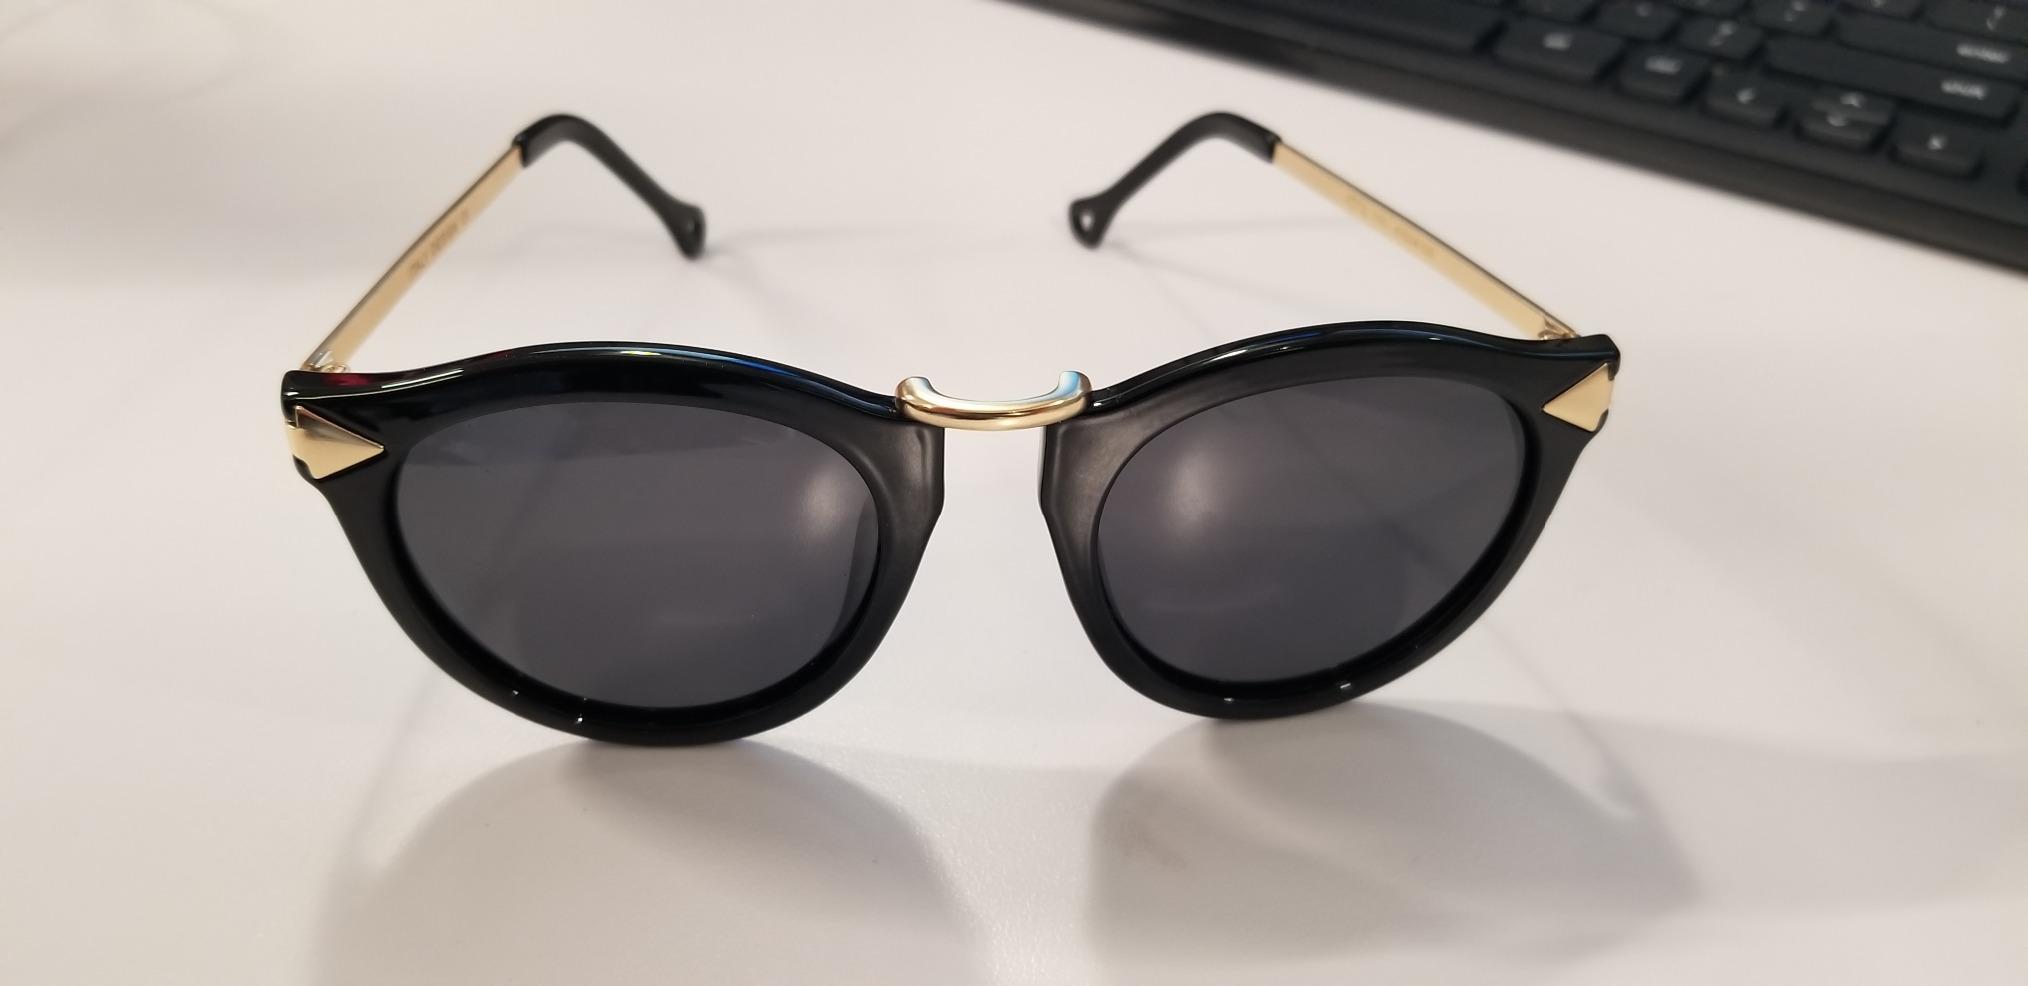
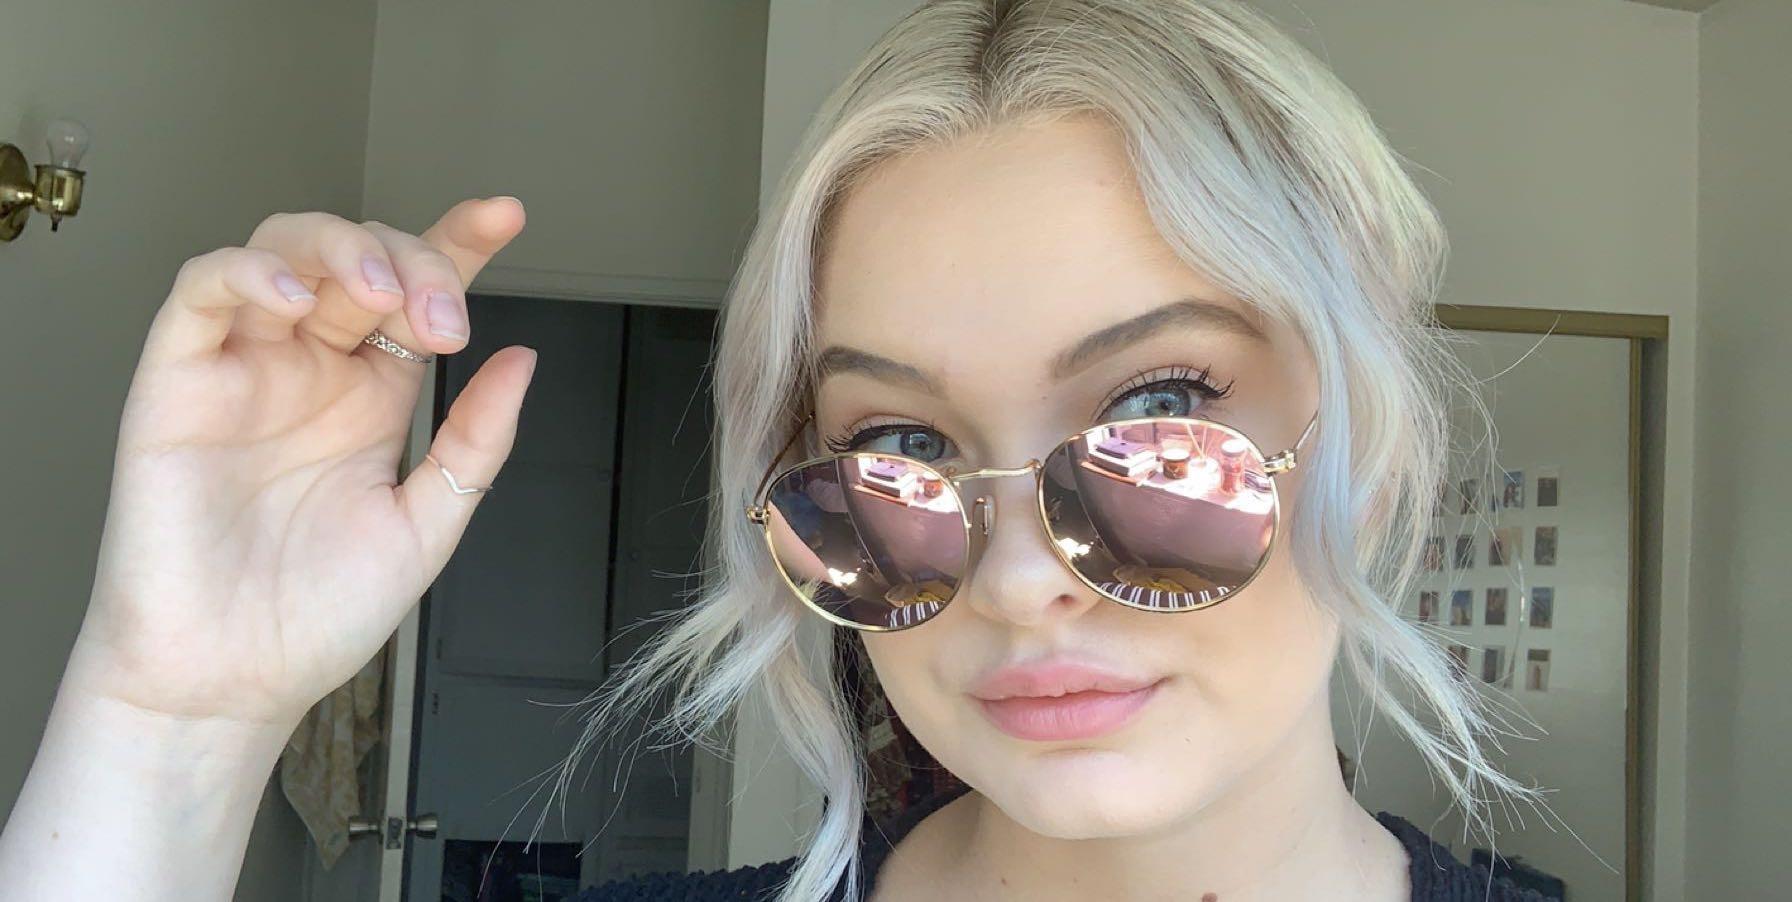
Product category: accessories_sunglasses
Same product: no